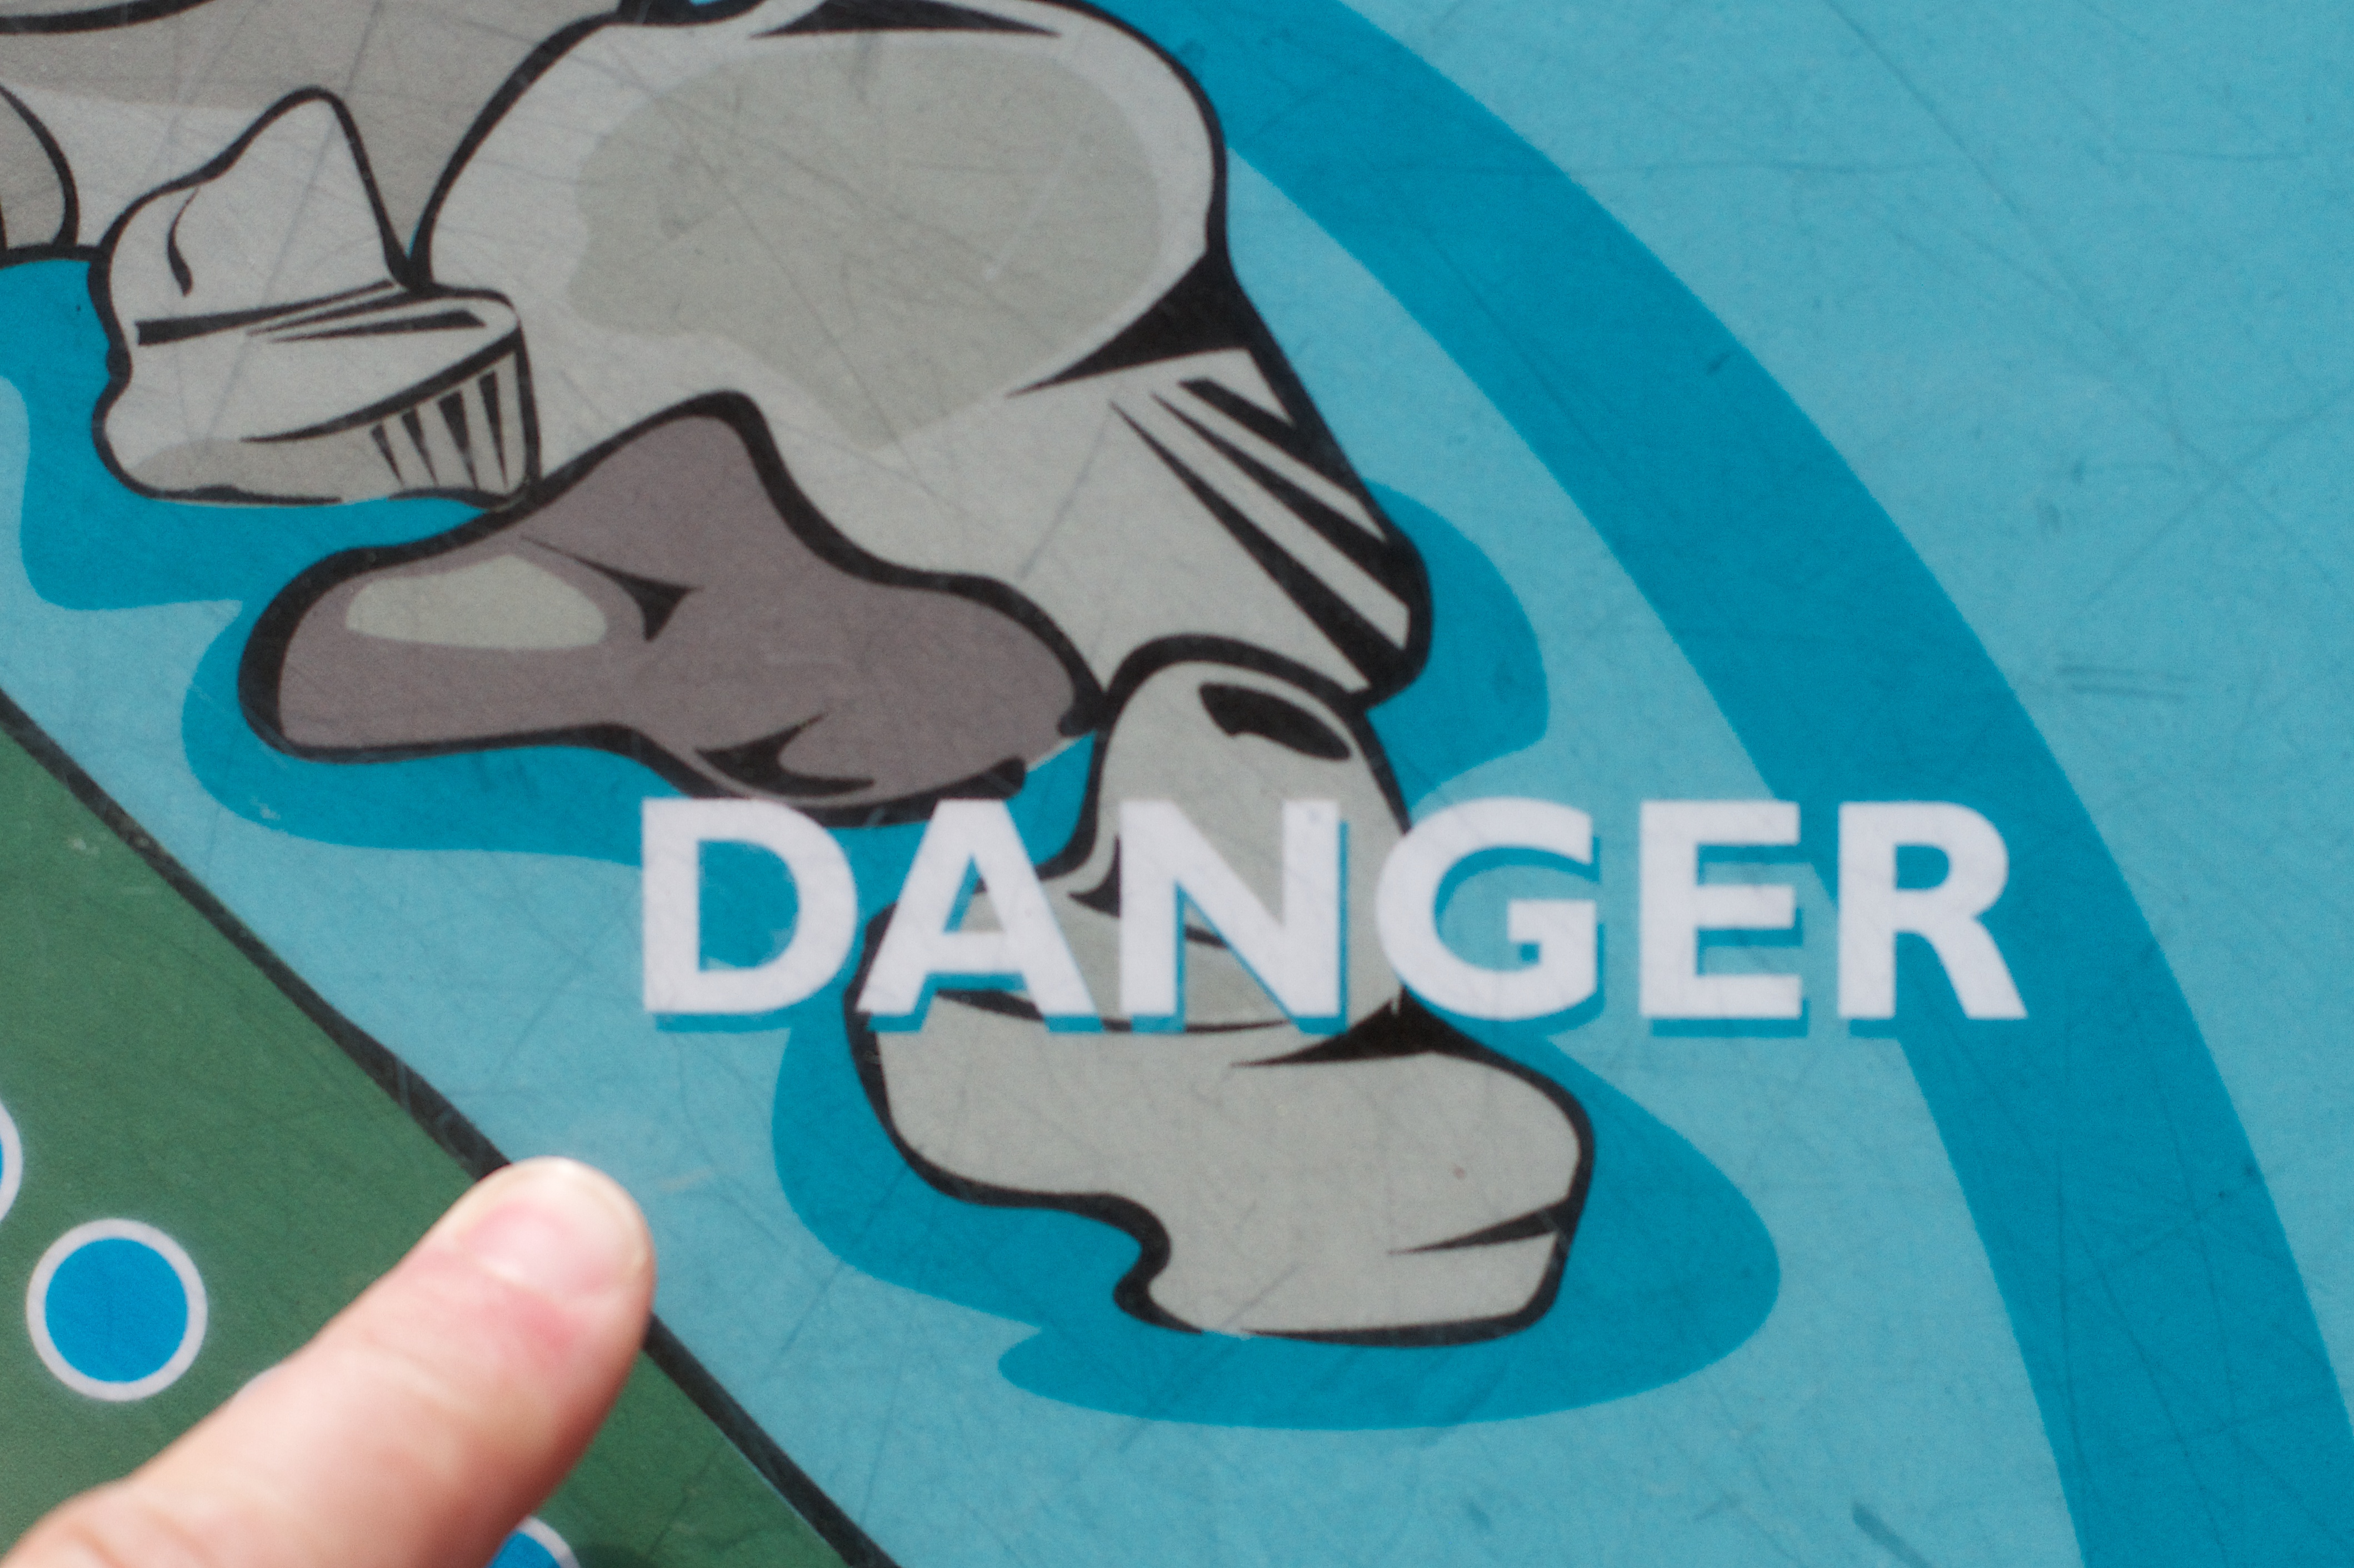
number, graffiti, font, art, illustration